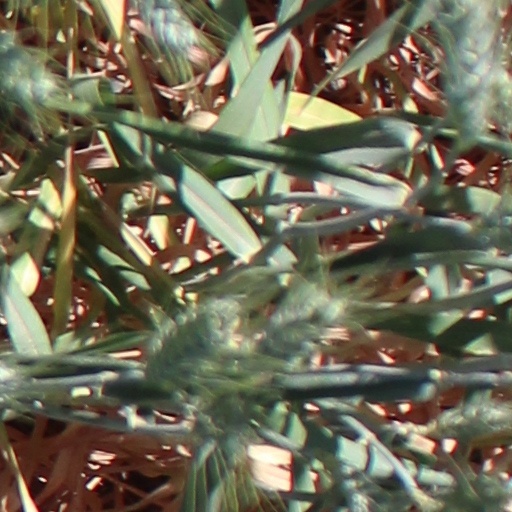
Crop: wheat